Mali Empire

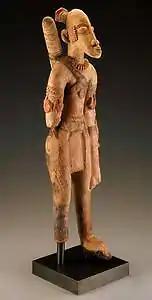
Terracotta archer figure from Mali (13th to 15th centuries)

Salt, another critical trade good, was as valuable, if not more valuable, than gold in sub-Saharan Africa. It was cut into pieces and spent on goods with close to equal buying power throughout the empire. While it was as good as gold in the north, it was even better in the south, as it was rare there. Every year merchants entered Mali via Oualata with camel loads of salt to sell in the capital. Ibn Battuta had written that in Taghaza, one of Mali's most important salt mines, there were no trees, only sand and the salt mines. Nobody lived in the area except the Musafa servants who sug the salt and lived on dates imported from Sijilmasa and the Dar'a valley, camel meat and millet imported from the Sudan. The buildings were constructed from slabs of salt and roofed with camel skins. The salt was dug from the ground and cut into thick slabs, two of which were loaded onto each camel where they would be taken south across the desert to Oualata and sold. The value of the salt was chiefly determined by the transport costs. According to Ibn Battuta one camel load of salt sold at Walata for 8–10 "mithqals" of gold, but in Mali proper it was worth 20–30 ducats and sometimes even 40.